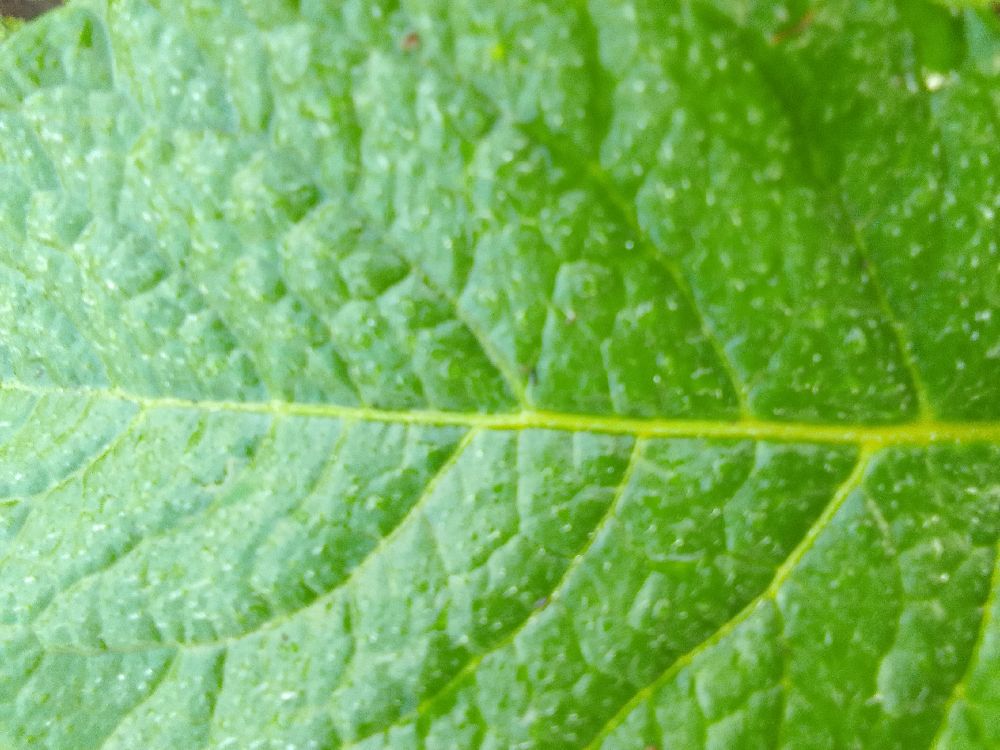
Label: Healthy